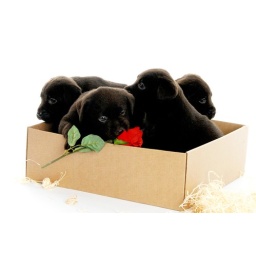
chocolate labrador puppy, 5 weeks old, blue eyes, in card board with 1 red rose. white background.